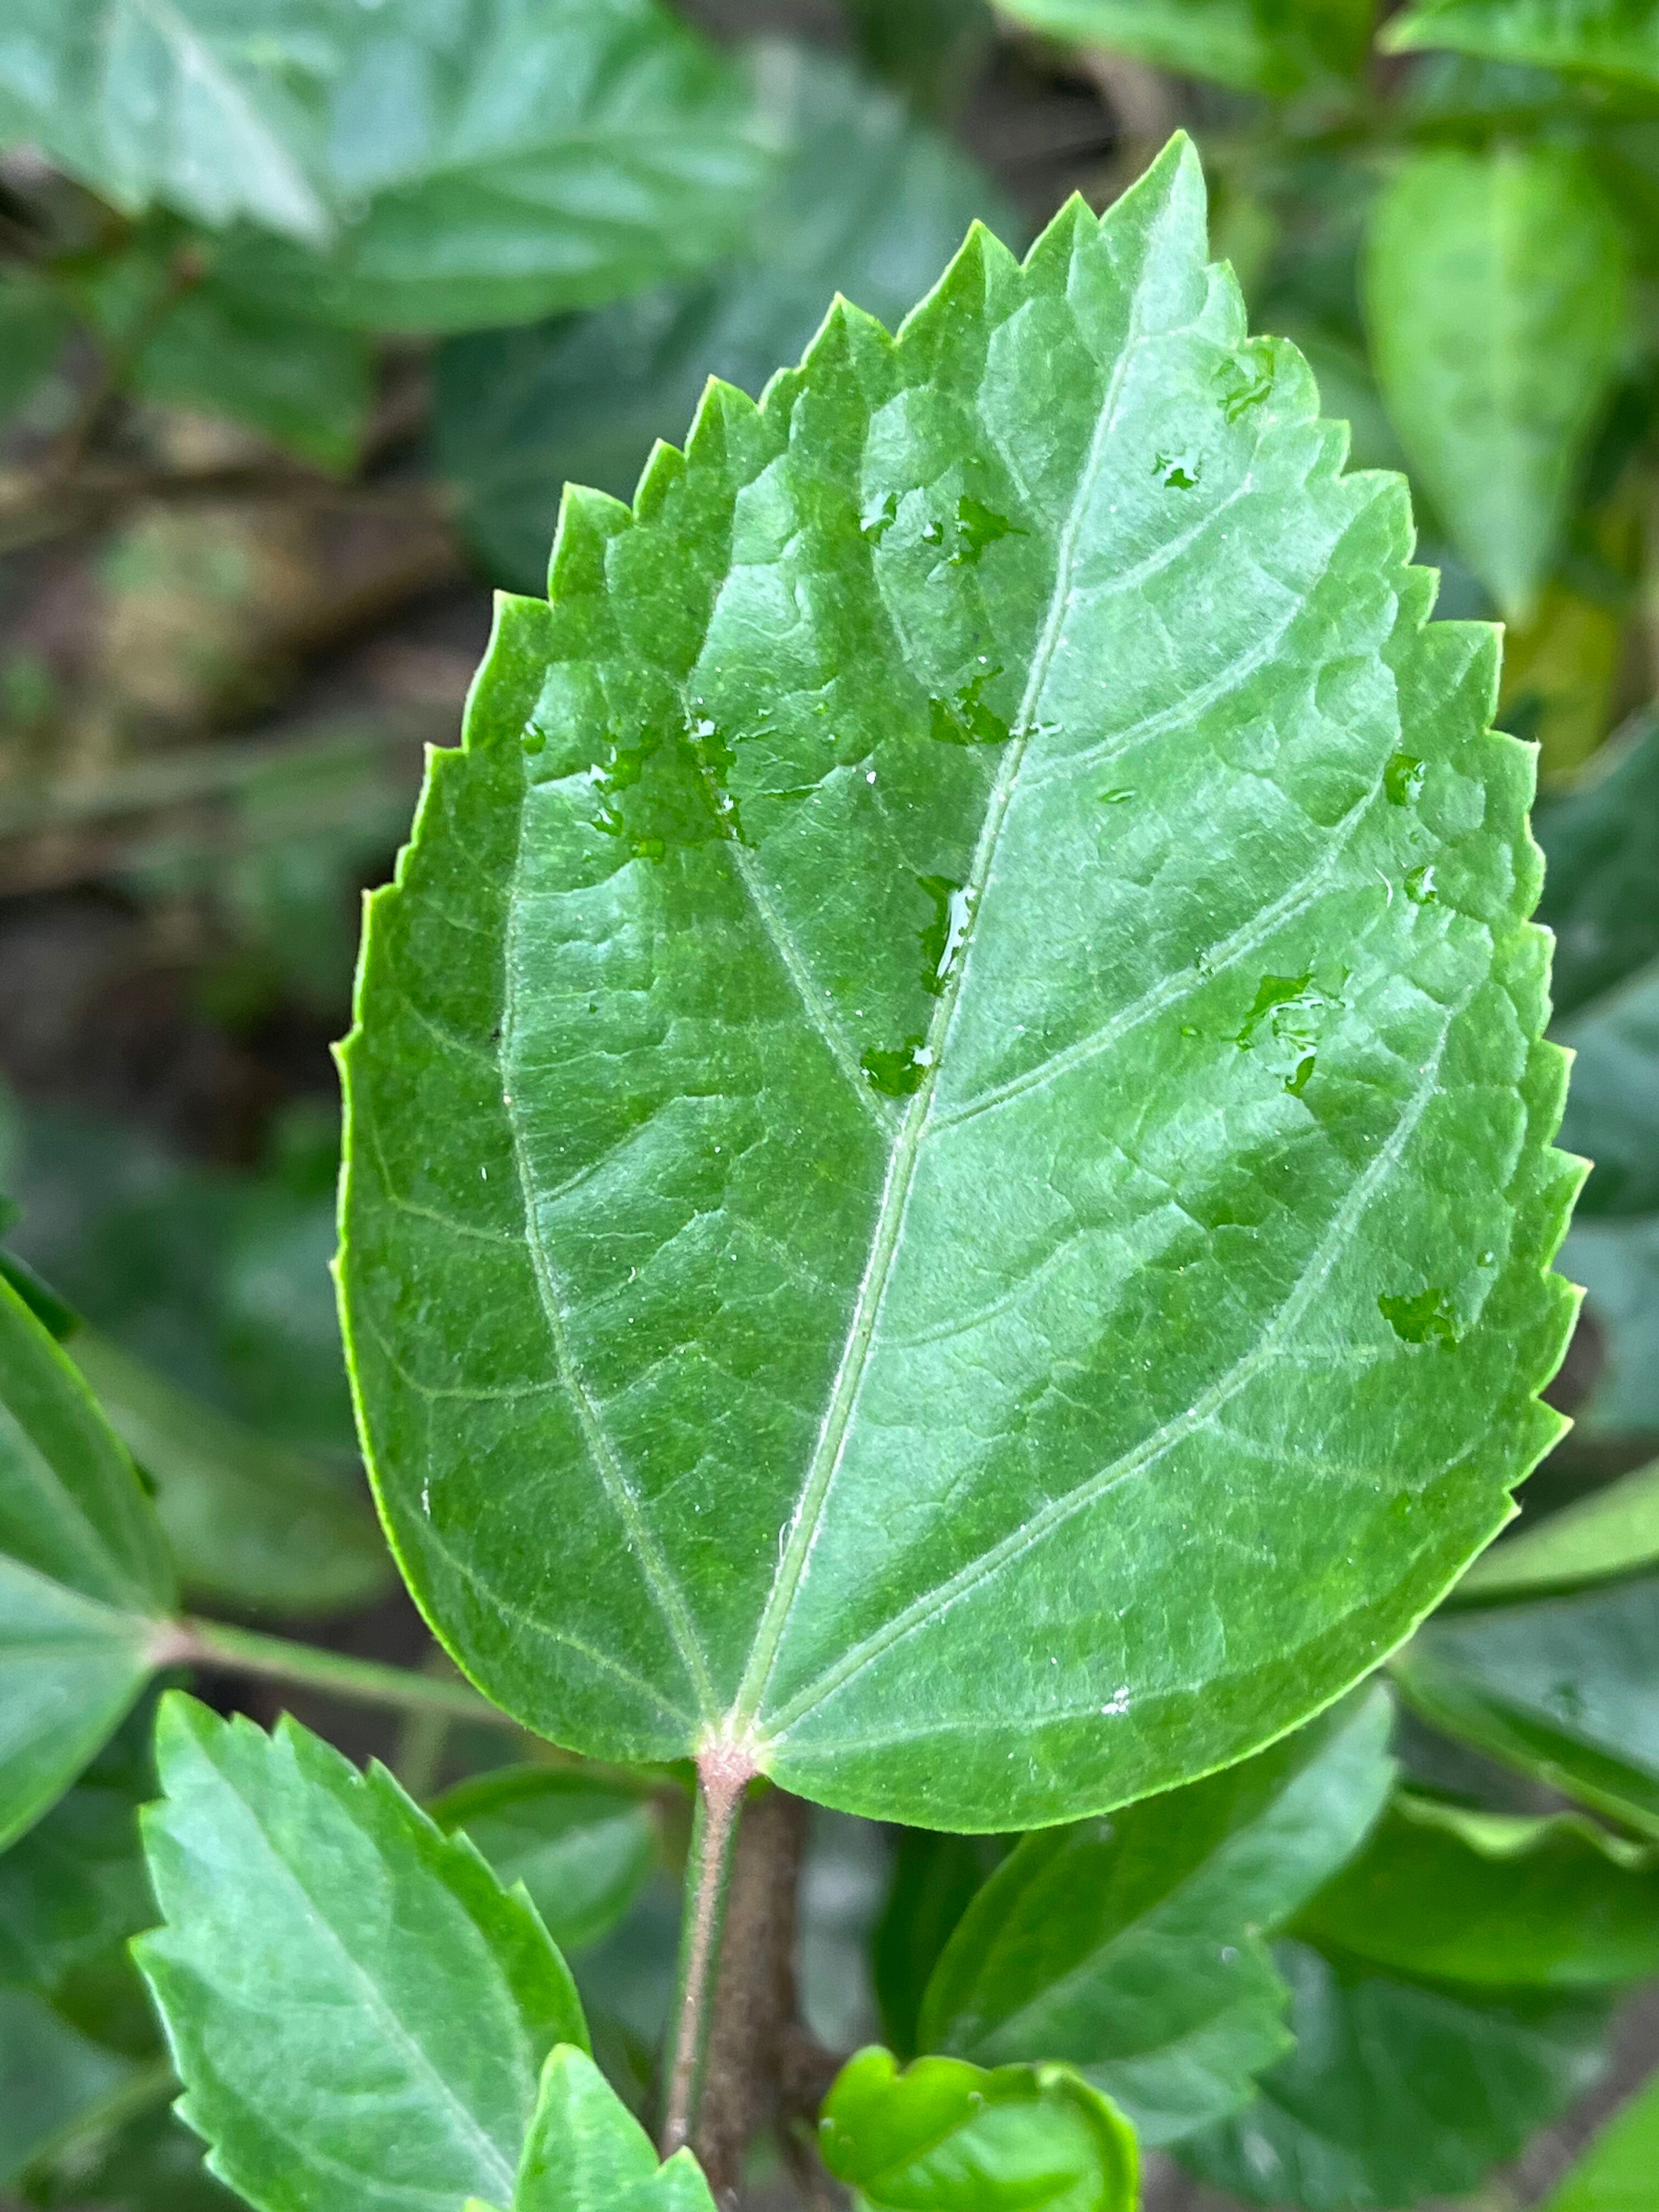
Plant species: hibiscus-rosa-sinensis